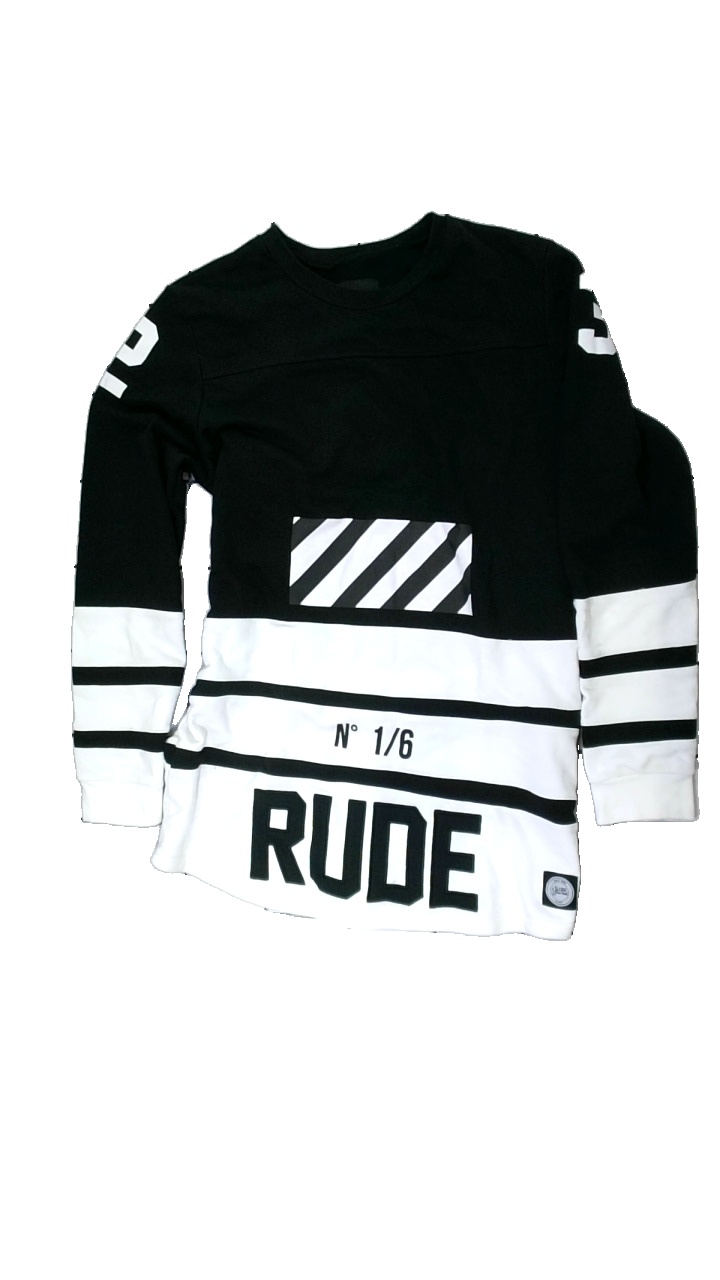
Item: Sweater (Men)
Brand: Sixth June
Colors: White, Black
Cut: Regular
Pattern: Other
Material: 80% cotton 20% polyester
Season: All
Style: none
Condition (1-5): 4
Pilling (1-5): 5
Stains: Minor
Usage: Export
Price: <50